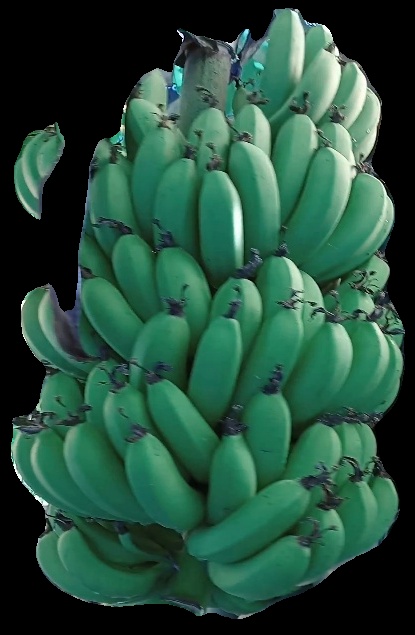
Variety: pachbale
Grade: grade1